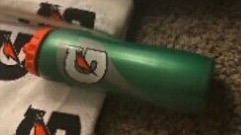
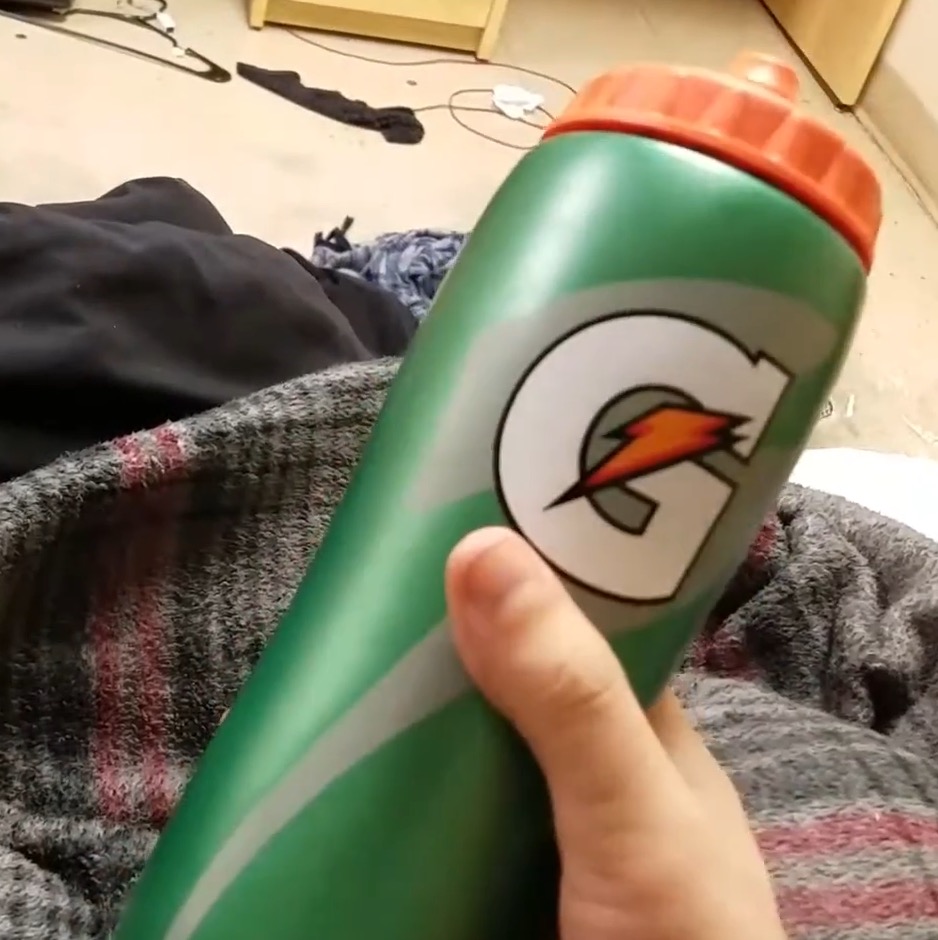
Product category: misc
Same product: yes